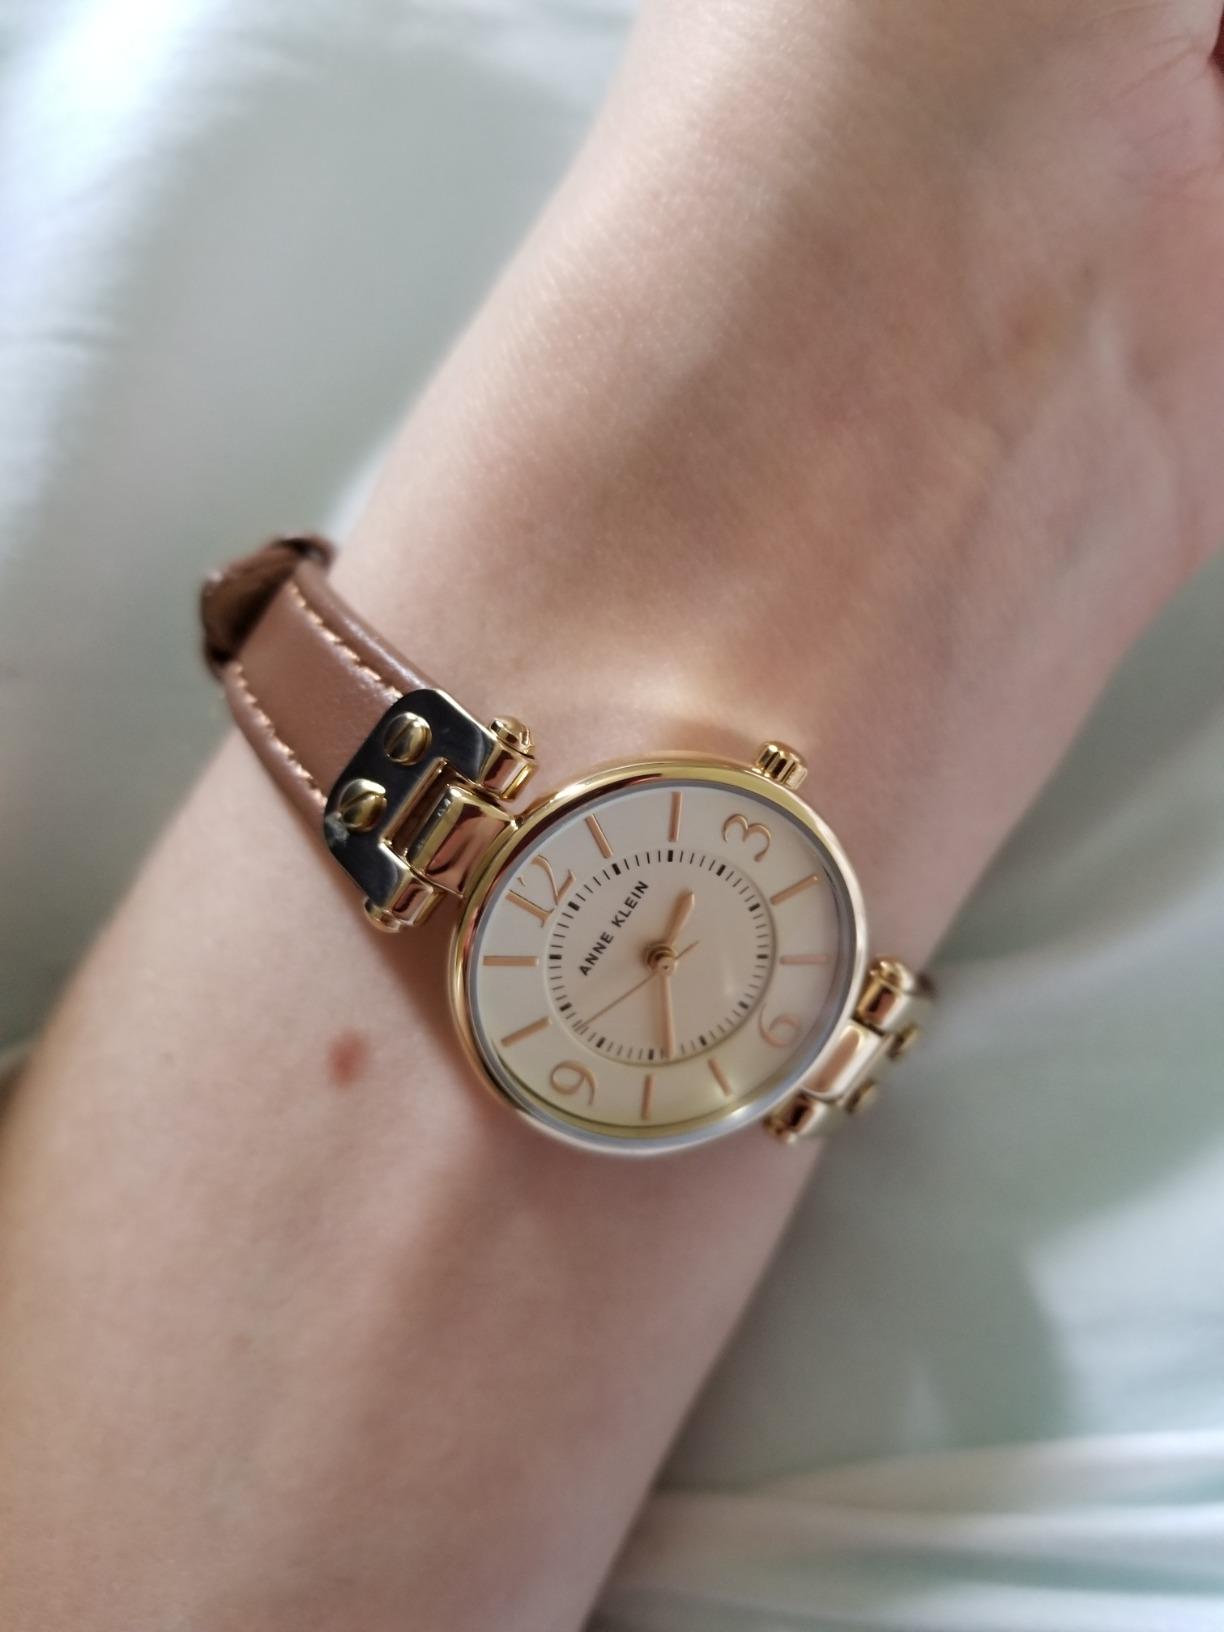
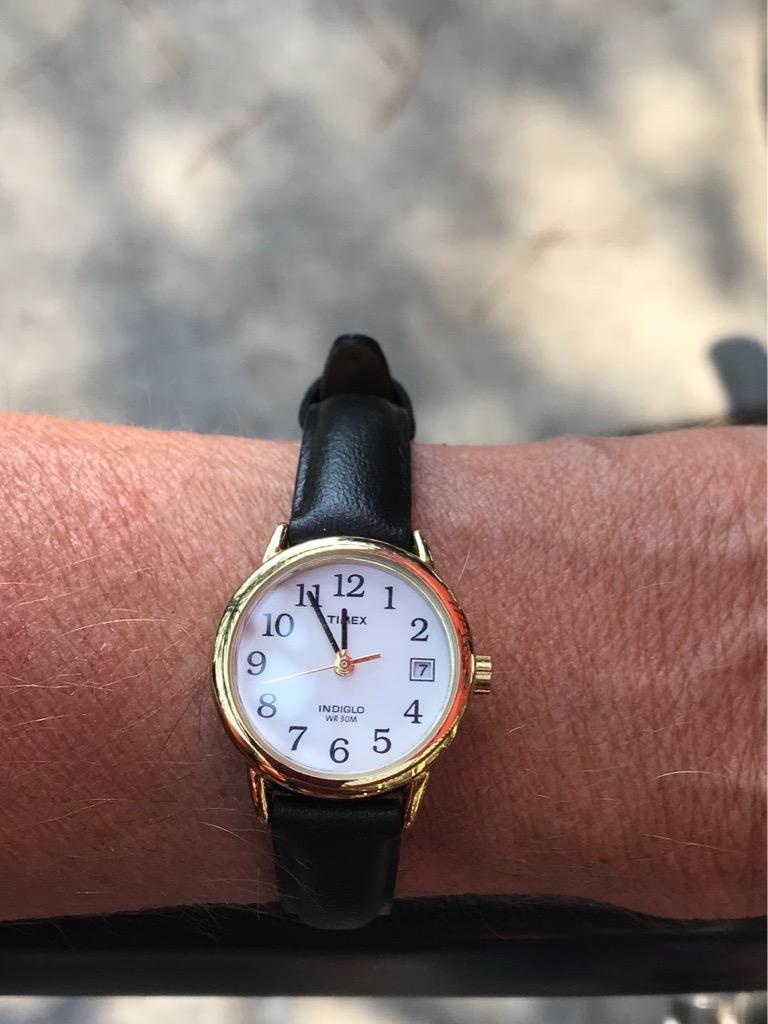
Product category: accessories_watch
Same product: no